Robert L. King

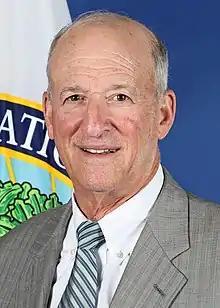

Robert L. King (born December 27, 1946) is an American higher education leader and former Assistant Secretary for Postsecondary Education at the U.S. Department of Education. He previously served as president of the Kentucky Council on Postsecondary Education. Other notable positions include having served Monroe County, New York Executive and as Chancellor of the State University of New York. On July 11, 2019, He was confirmed by the United States Senate as Assistant Secretary for Postsecondary Education.